Hanover–Würzburg high-speed railway

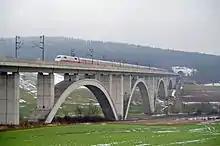
ICE 1 on Wälsebach viaduct

As part of the ICE world record run on 1 May 1988, the Intercity Experimental test train set a world speed record for rail vehicles. It reached a speed of in the Würzburg–Fulda section, north of the Einmalberg tunnel (route kilometre 287.956). The track and train were specially prepared for the record run. The world record lasted just over a year and a half before it was surpassed on 5 December 1989 by the French TGV Atlantique with 482.4 km/h.